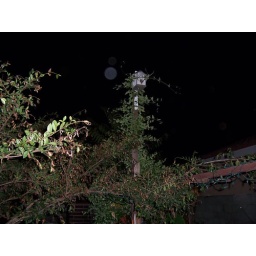
The bird house being taken over by the Morning Glories